Counting efficiency

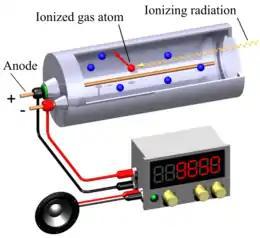
Schematic of a Geiger counter using an "end window" tube for low penetration radiation. A loudspeaker is also used for indication.

Proportional counters and end-window Geiger-Muller tubes have a very high efficiency for all ionising particles that reach the fill gas. Nearly every initial ionising event in the gas will result in Townsend avalanches, and thereby an output signal. However the overall detector efficiency is largely affected by attenuation due to the window or tube body through which particles have to pass.